Milton Harris (scientist)

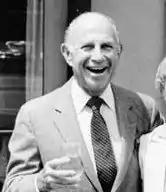
Harris in the 1980s.

Milton Harris (March 21, 1906 – September 12, 1991) was an American chemist. Harris founded the Harris Research Laboratories, which later merged with Gillette, and was chairman of the board of directors for the American Chemical Society from 1966 to 1972.